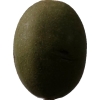
Label: nut